Gibson Flying V

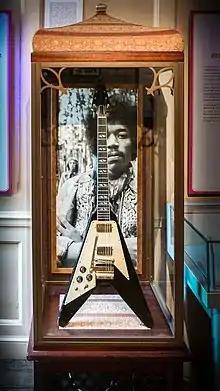
Jimi Hendrix's custom-made 1969 Flying V guitar with left-handed configuration

Famed blues guitarist Albert King and pioneering blues-rock guitar soloist Lonnie Mack started using the guitar immediately. Mack used his 1958 Flying V almost exclusively during his long career. As it was seventh off the first-year assembly line, he named it "Number 7". King used his original 1958 instrument, dubbed Lucy, into the mid-70s and later replaced it with various custom Flying Vs. Later, in the mid-late 1960s, such guitarists as Dave Davies, in search of a distinctive looking guitar with a powerful sound, also started using Flying Vs. The renewed interest created a demand for Gibson to reissue the model.